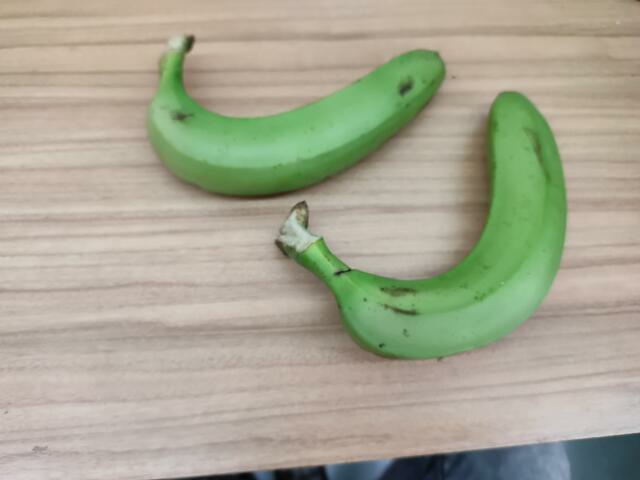
Label: Raw_Banana